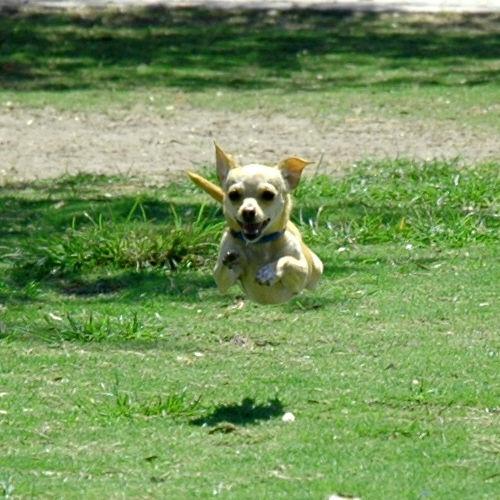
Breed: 420-n000124-Chihuahua